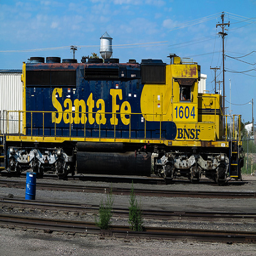
A train going down the train track in town.
a blue and yellow train engine sitting on the tracks
The first car of a train reads "Santa Fe" on the side.
A yellow and blue Santa Fe train sitting on a track.
A blue and yellow railroad train traveling down the tracks